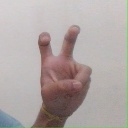
अक्षर: ई